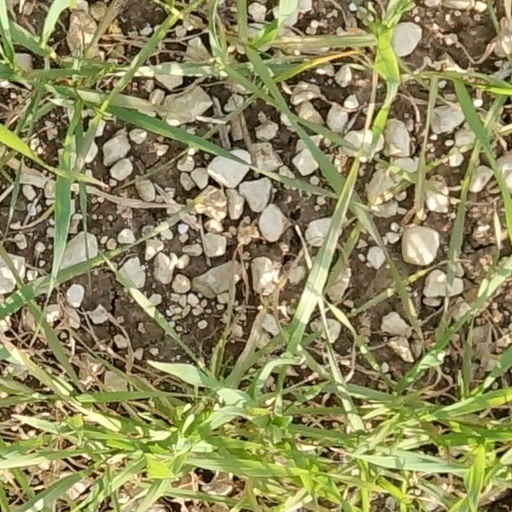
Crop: wheat